1947–1948 civil war in Mandatory Palestine

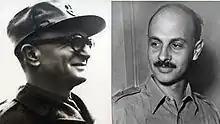
Yaakov Dori, Haganah's Chief of Staff, and his right-hand man, Yigael Yadin, Chief of Operations.

The second phase of the war, which began in April, marked a huge change in direction, as Haganah moved to the offensive.